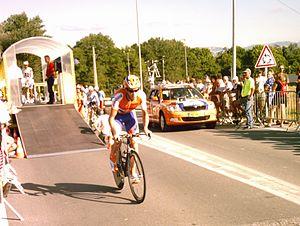
Thomas Rabou au départ du contre-la-montre de la troisième étape b du Tour de l'Ain 2009.
Thomas Rabou, né le 12 décembre 1983 à Bois-le-Duc, est un coureur cycliste néerlandais.